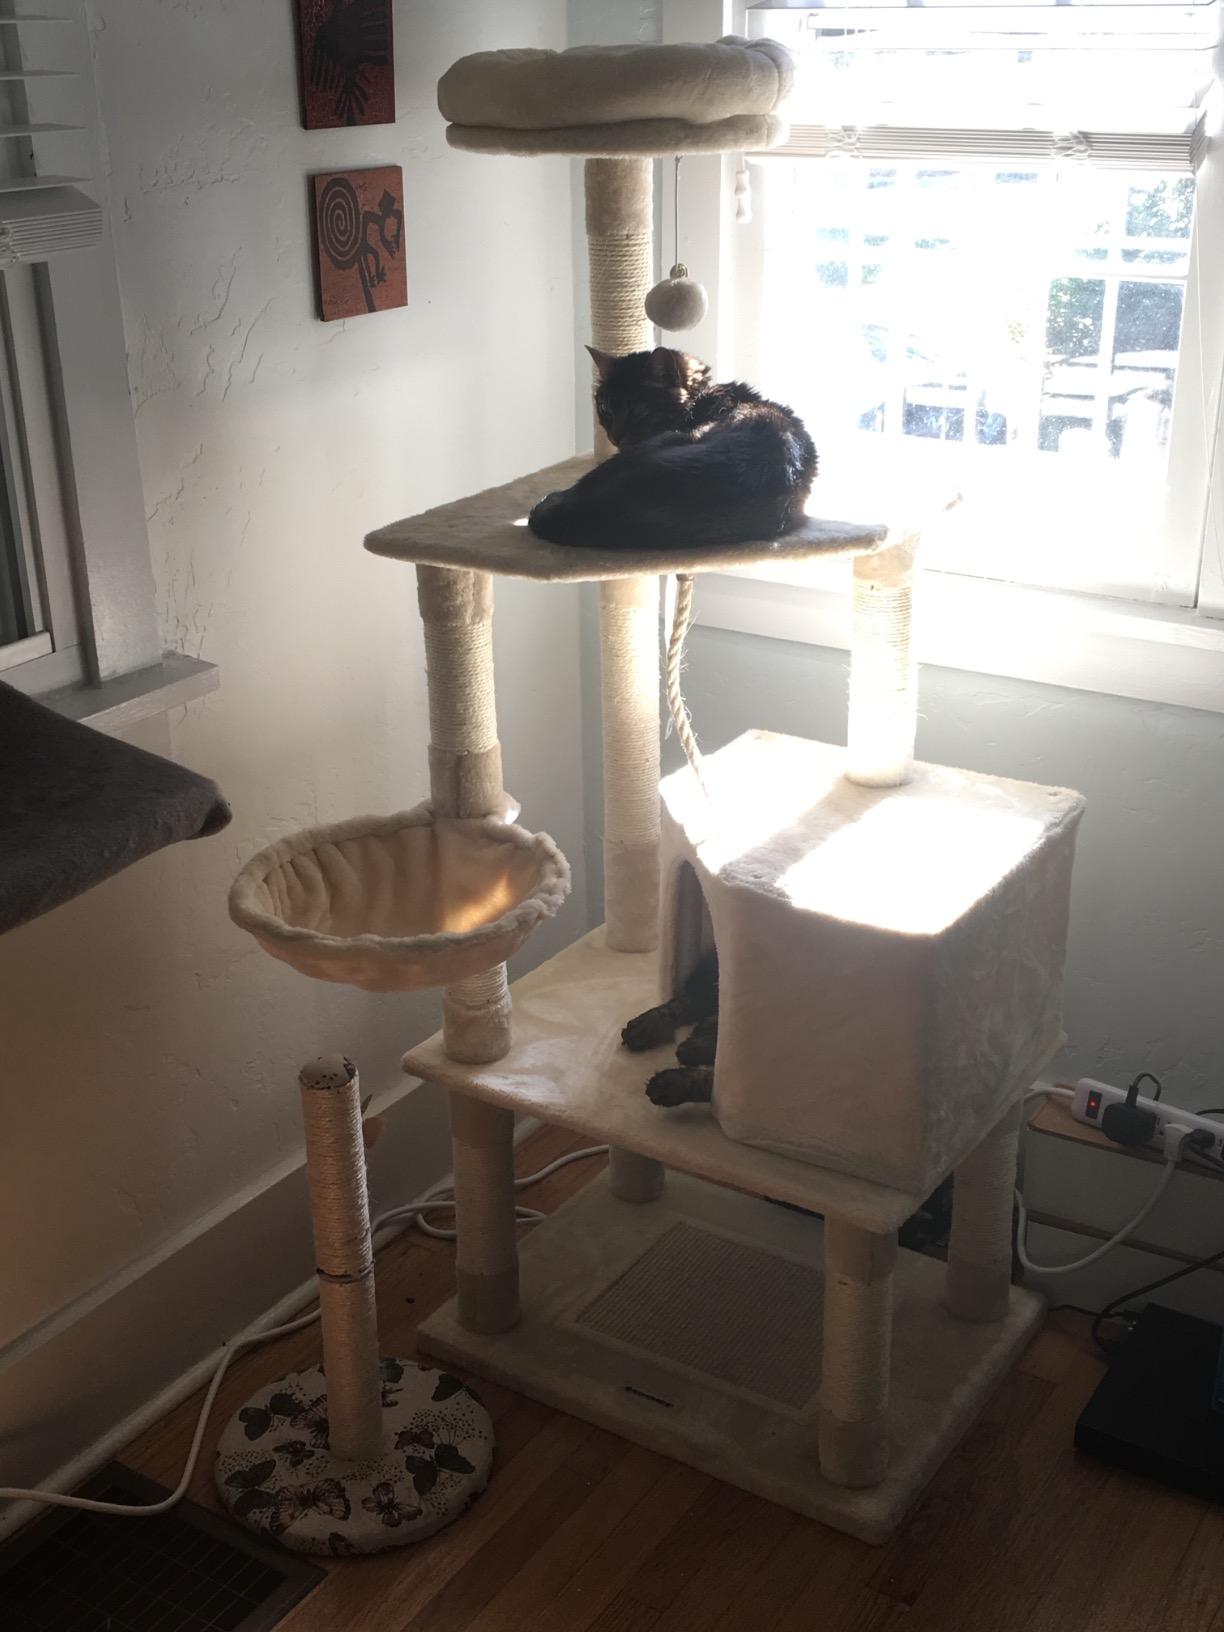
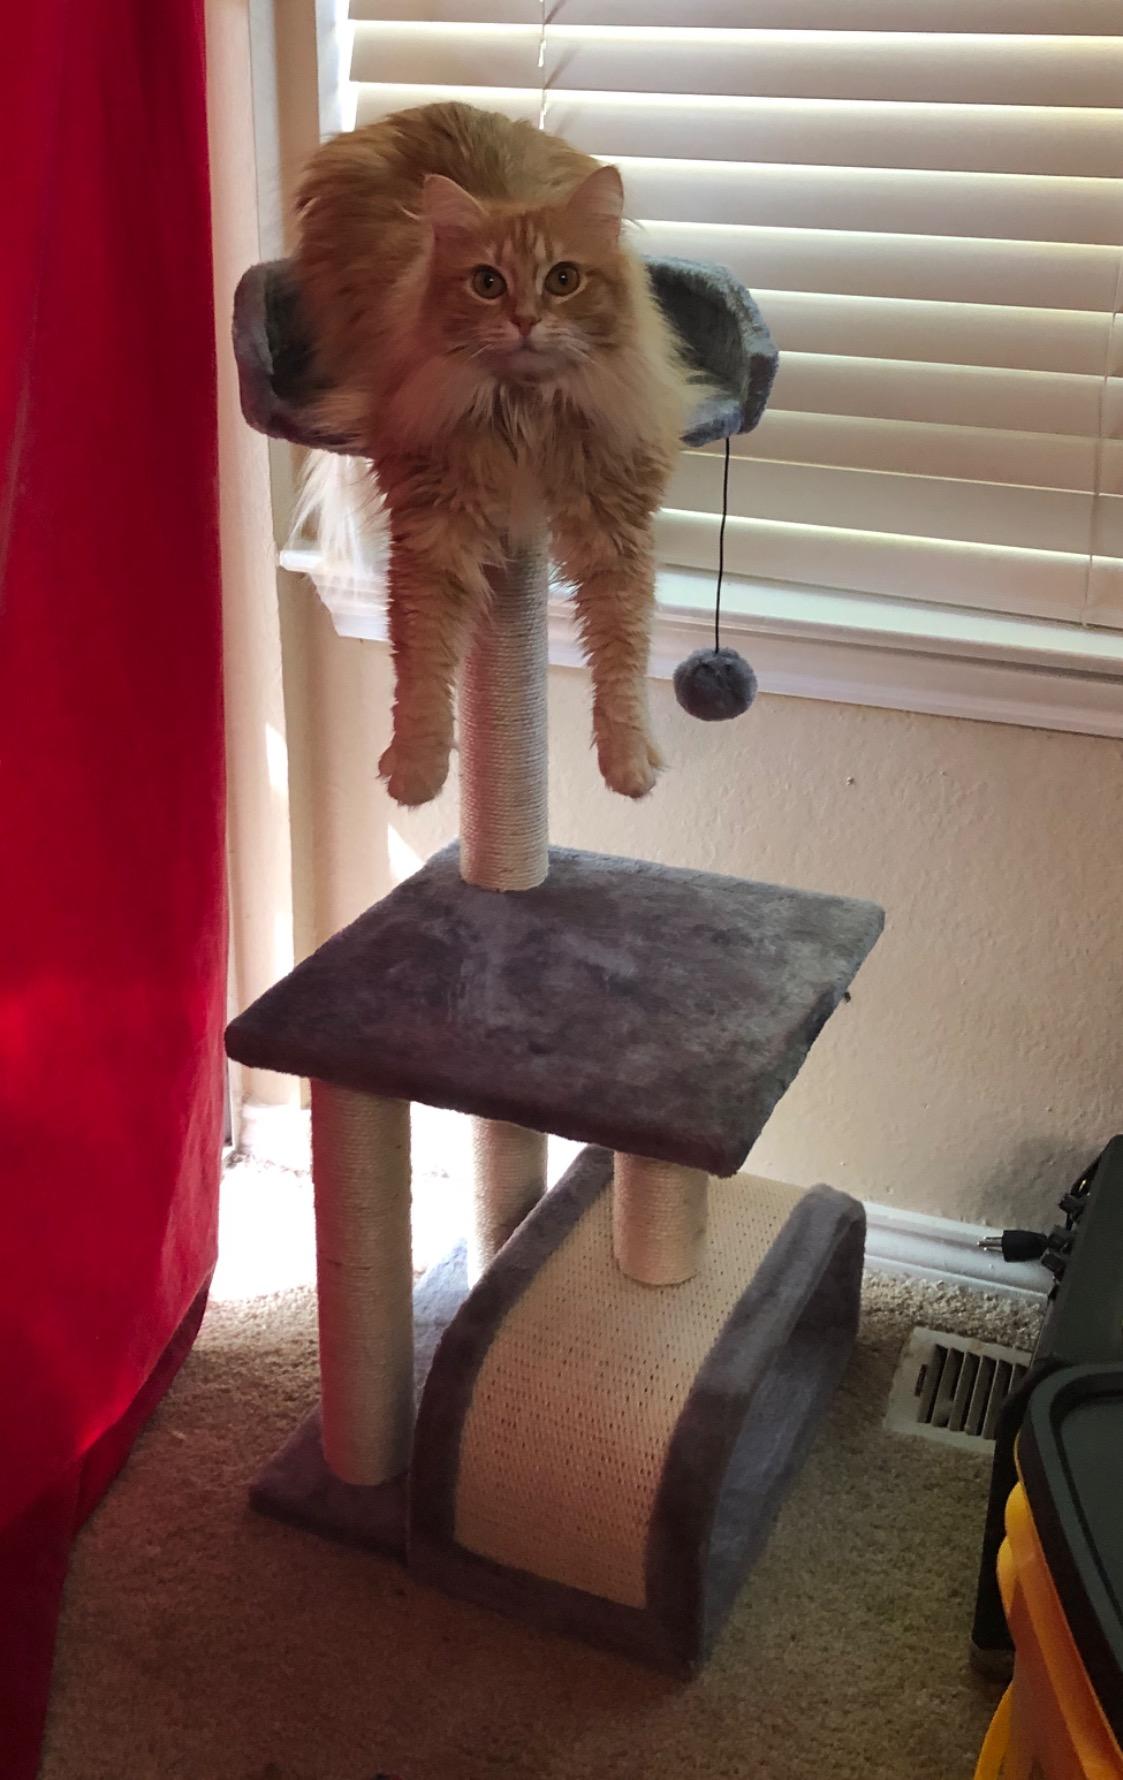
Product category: items_cat tree
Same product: no